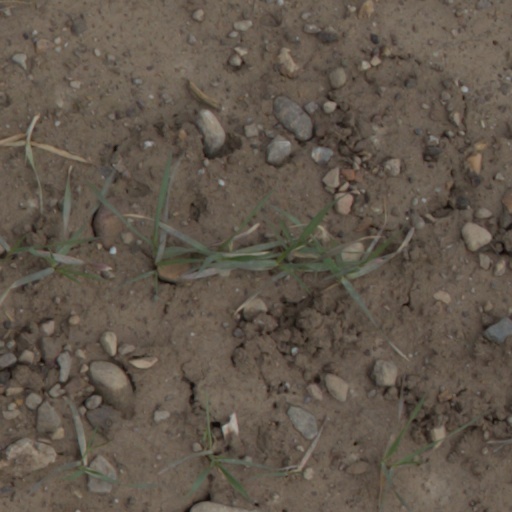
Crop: wheat